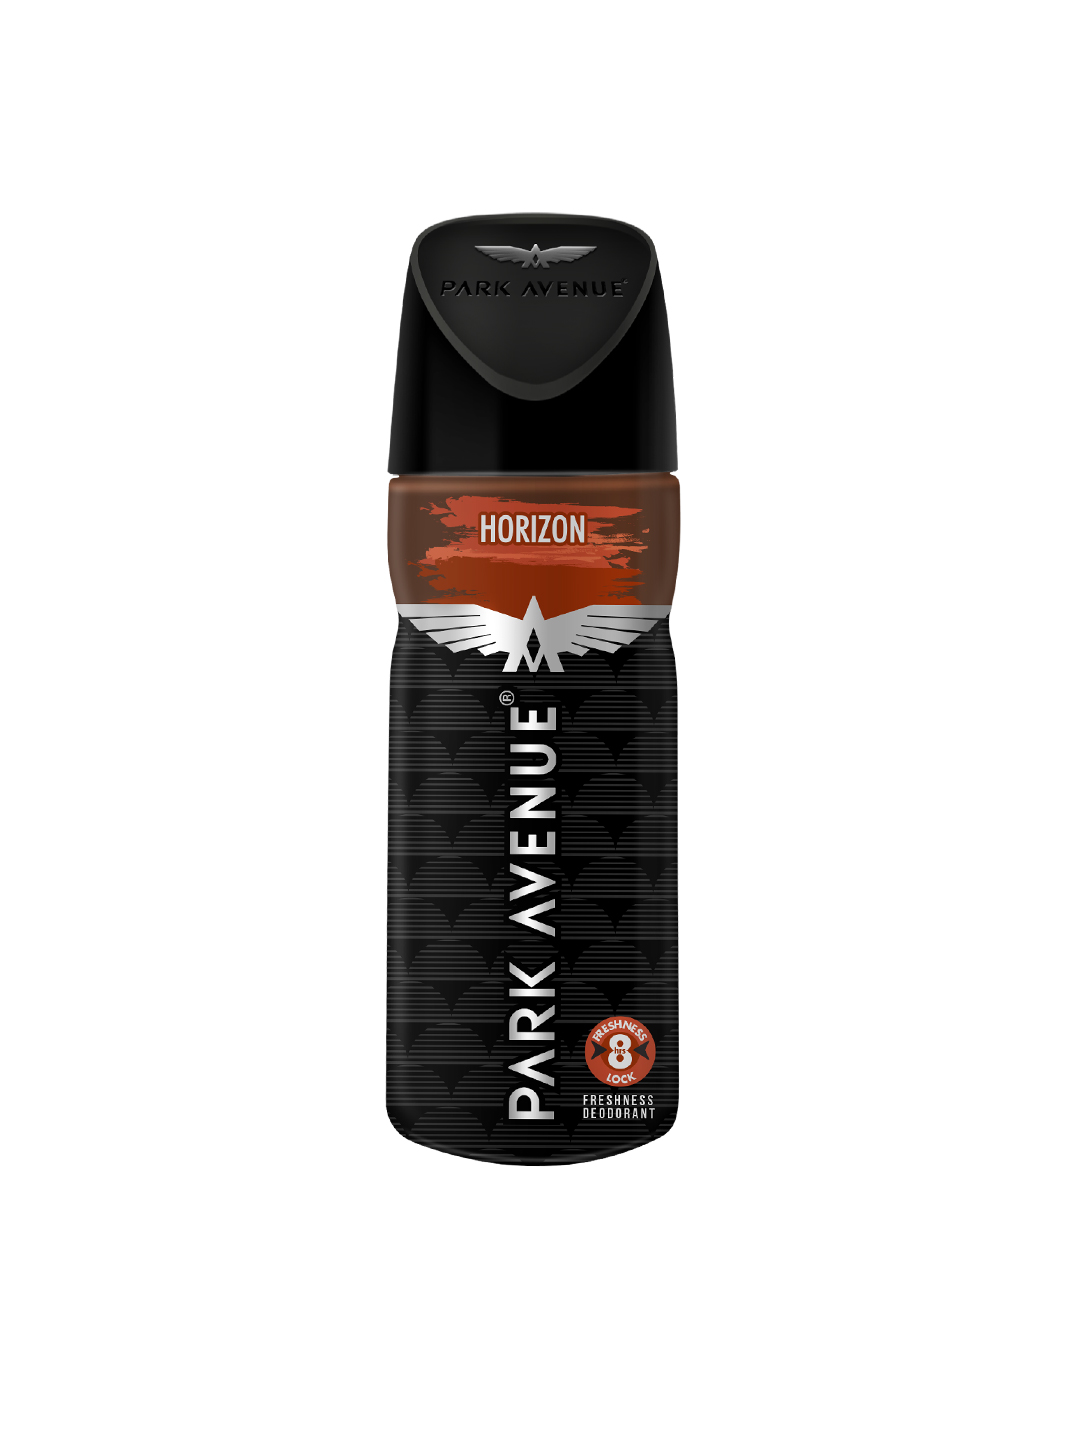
Park Avenue Men Horizon Deo
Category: Personal Care / Fragrance / Deodorant
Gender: Men
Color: Brown
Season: Spring 2017
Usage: Casual